Question: Please indicate a possible affordance area of the drink_with_cup that can be used for holding
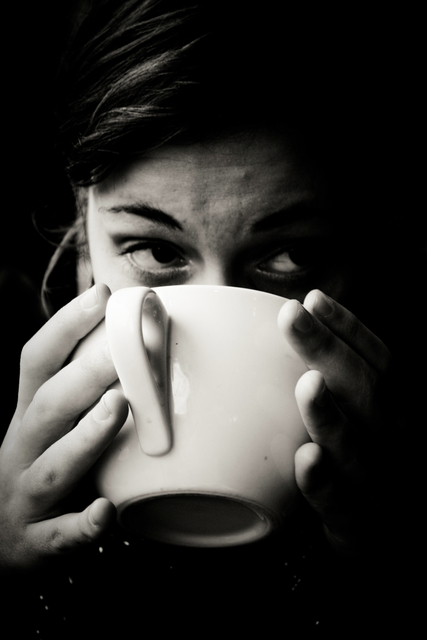
Answer: [68.538, 286.316, 333.199, 543.759]